Triggers (novel)

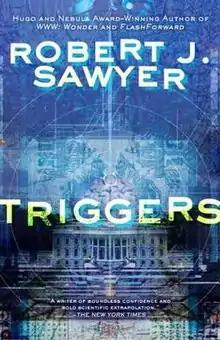
First edition cover

Triggers is a science fiction novel by Canadian writer Robert J. Sawyer. It was originally serialized in "Analog".